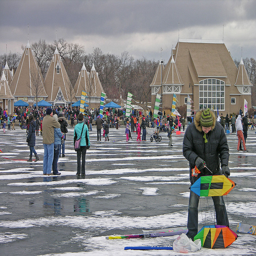
Many people are walking on the frozen water near brown buildings.
An area with a crowd of people and snow patches on the ground.
A man stands with a kite on the ground.
A bunch of people are standing around some buildings.
some people buildings and one male has a kite